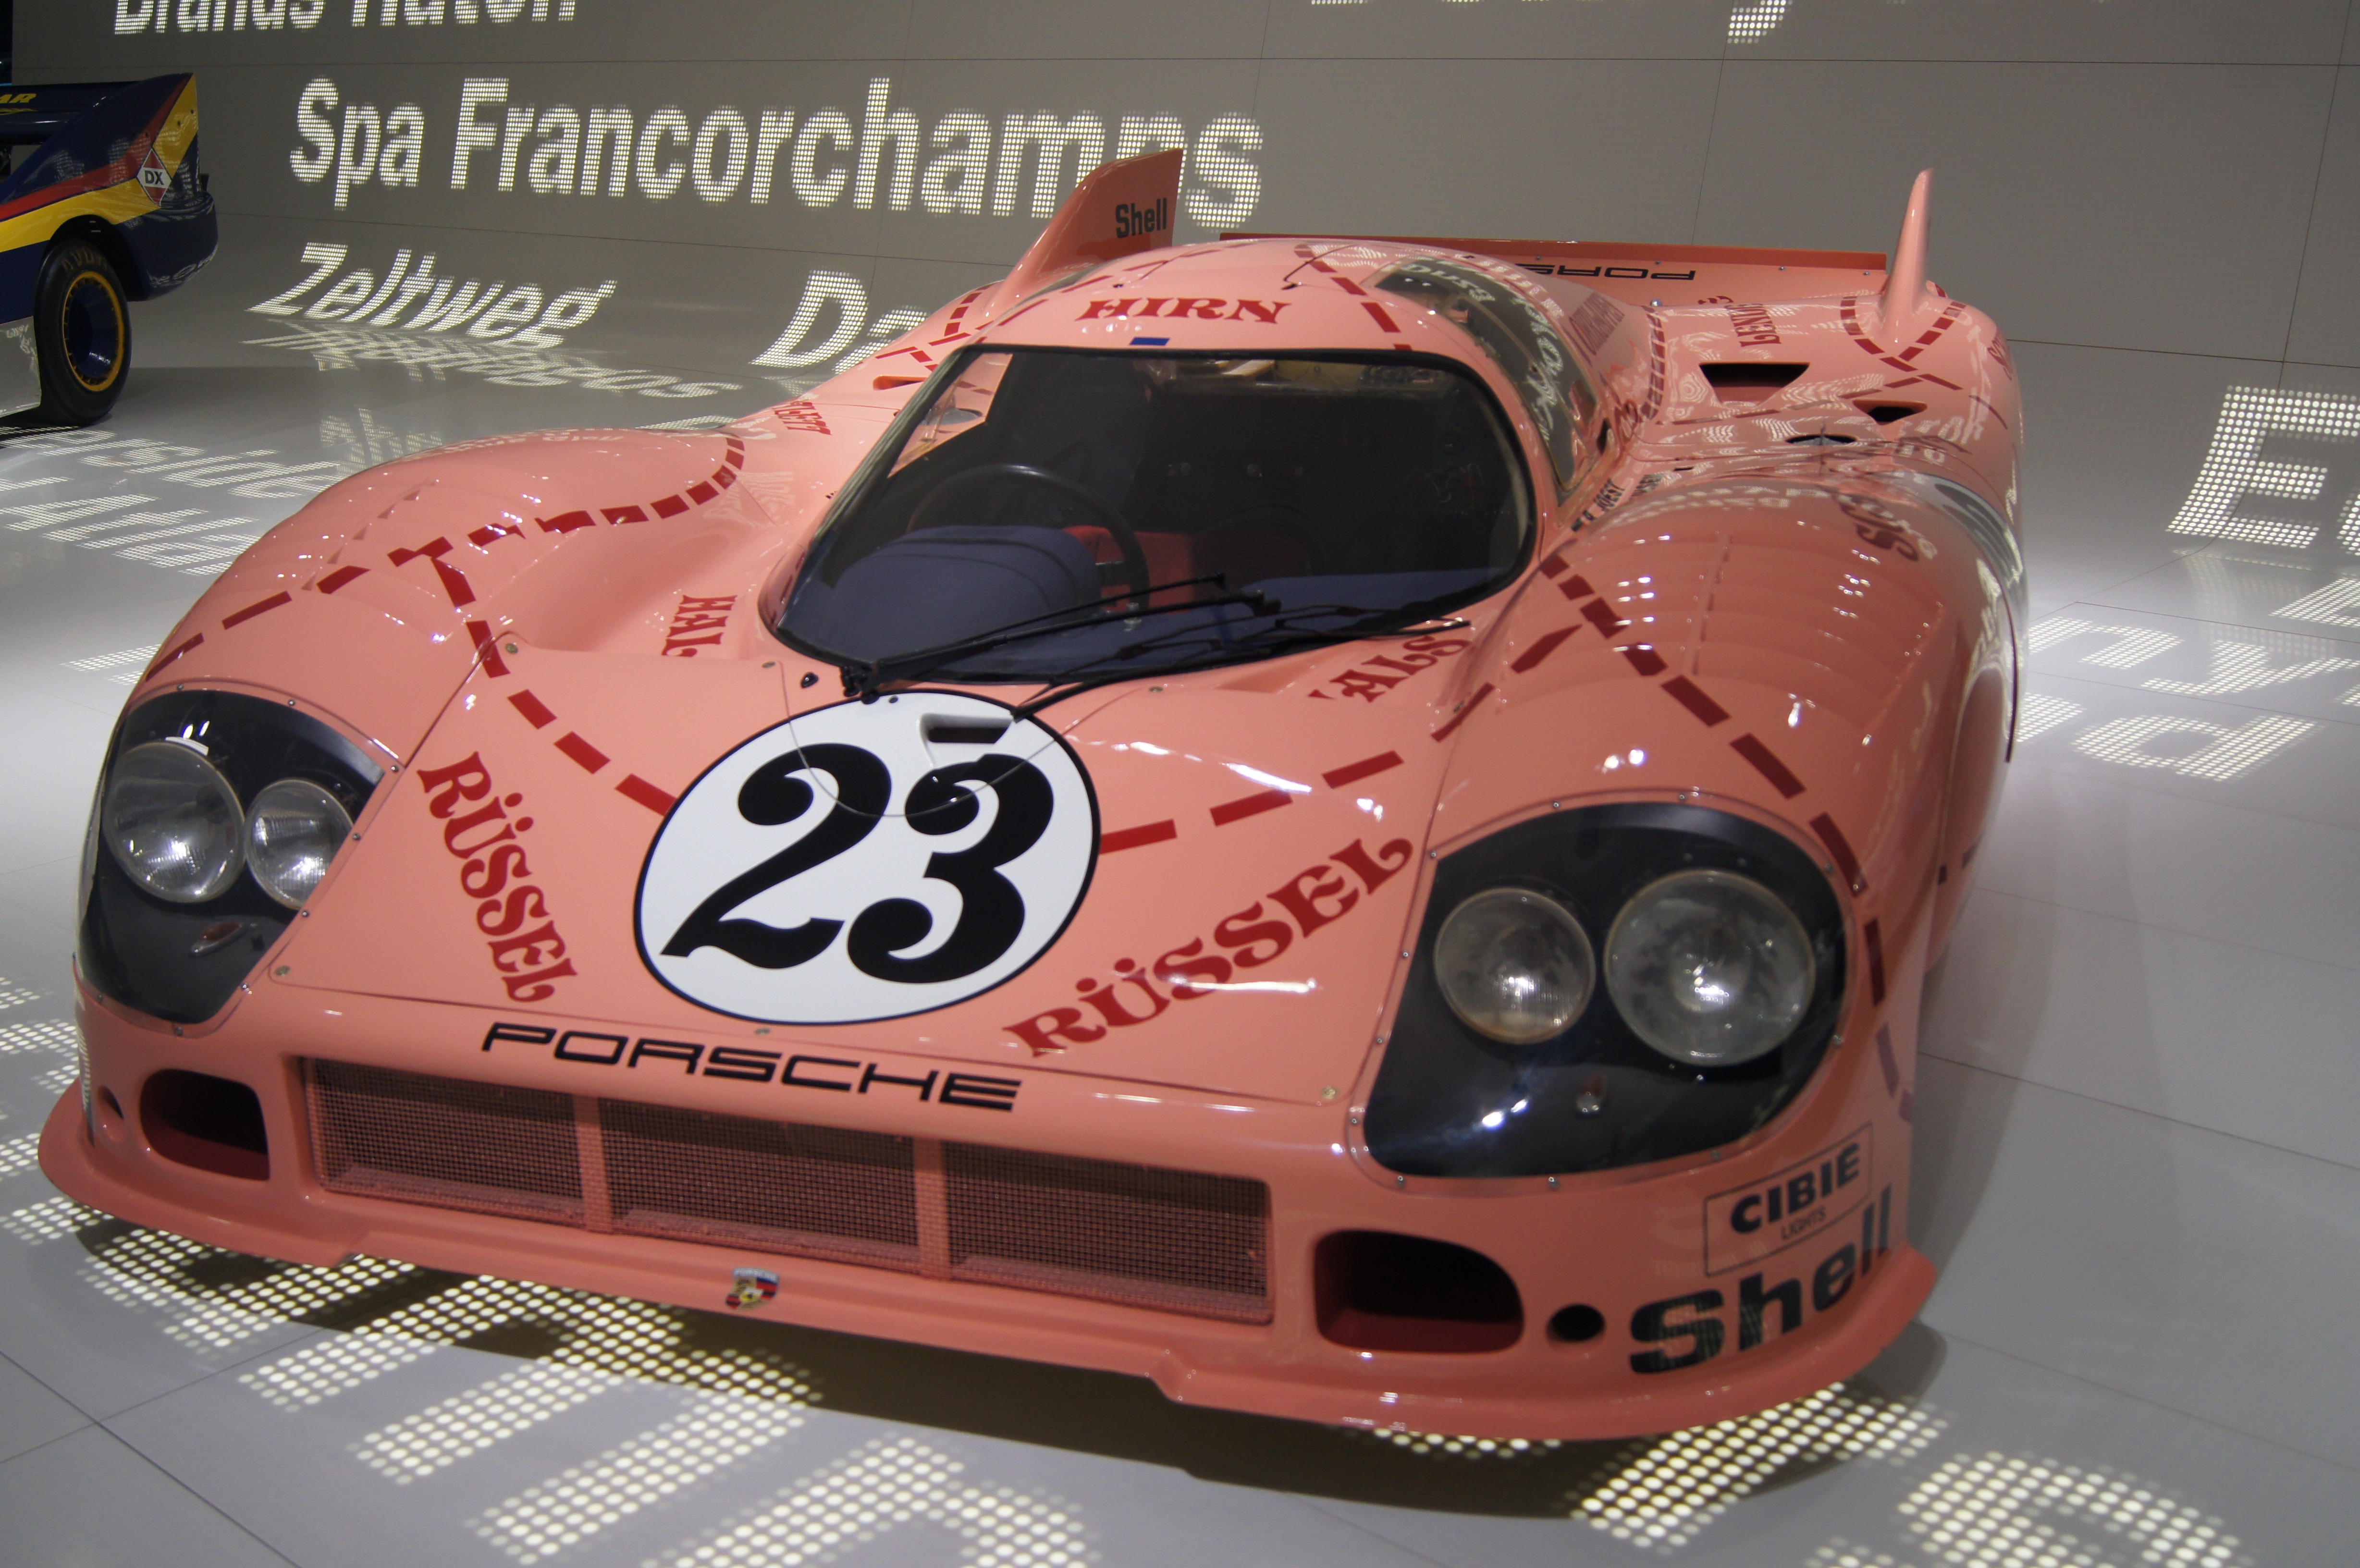
car, vehicle, machinery, sports car, race car, supercar, porsche, exhibition, model car, porsche museum, land vehicle, automobile make, automotive design